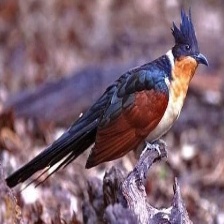
Species: CHESTNUT WINGED CUCKOO
Scientific name:  CLAMATOR COROMANDUS